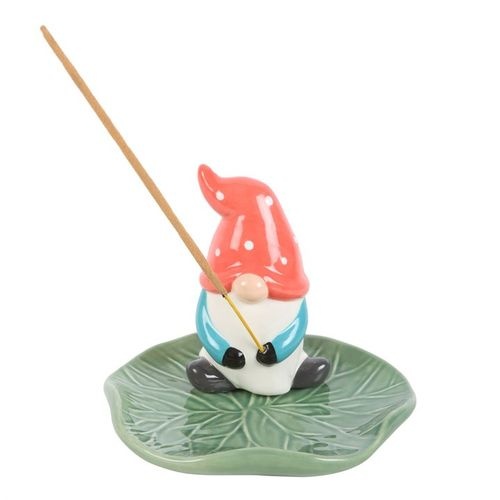
Gonk Lily Pad Incense Stick Holder
Brighten a grey day with this ceramic incense holder shaped like a little gonk. Wearing a red hat and seated on a cute lily pad, this ceramic holder will look adorable on a side table or nightstand while catching falling ash.
Category: Home & Garden > Decor > Home Fragrance Accessories > Incense Holders